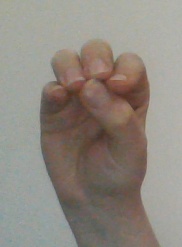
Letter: ha